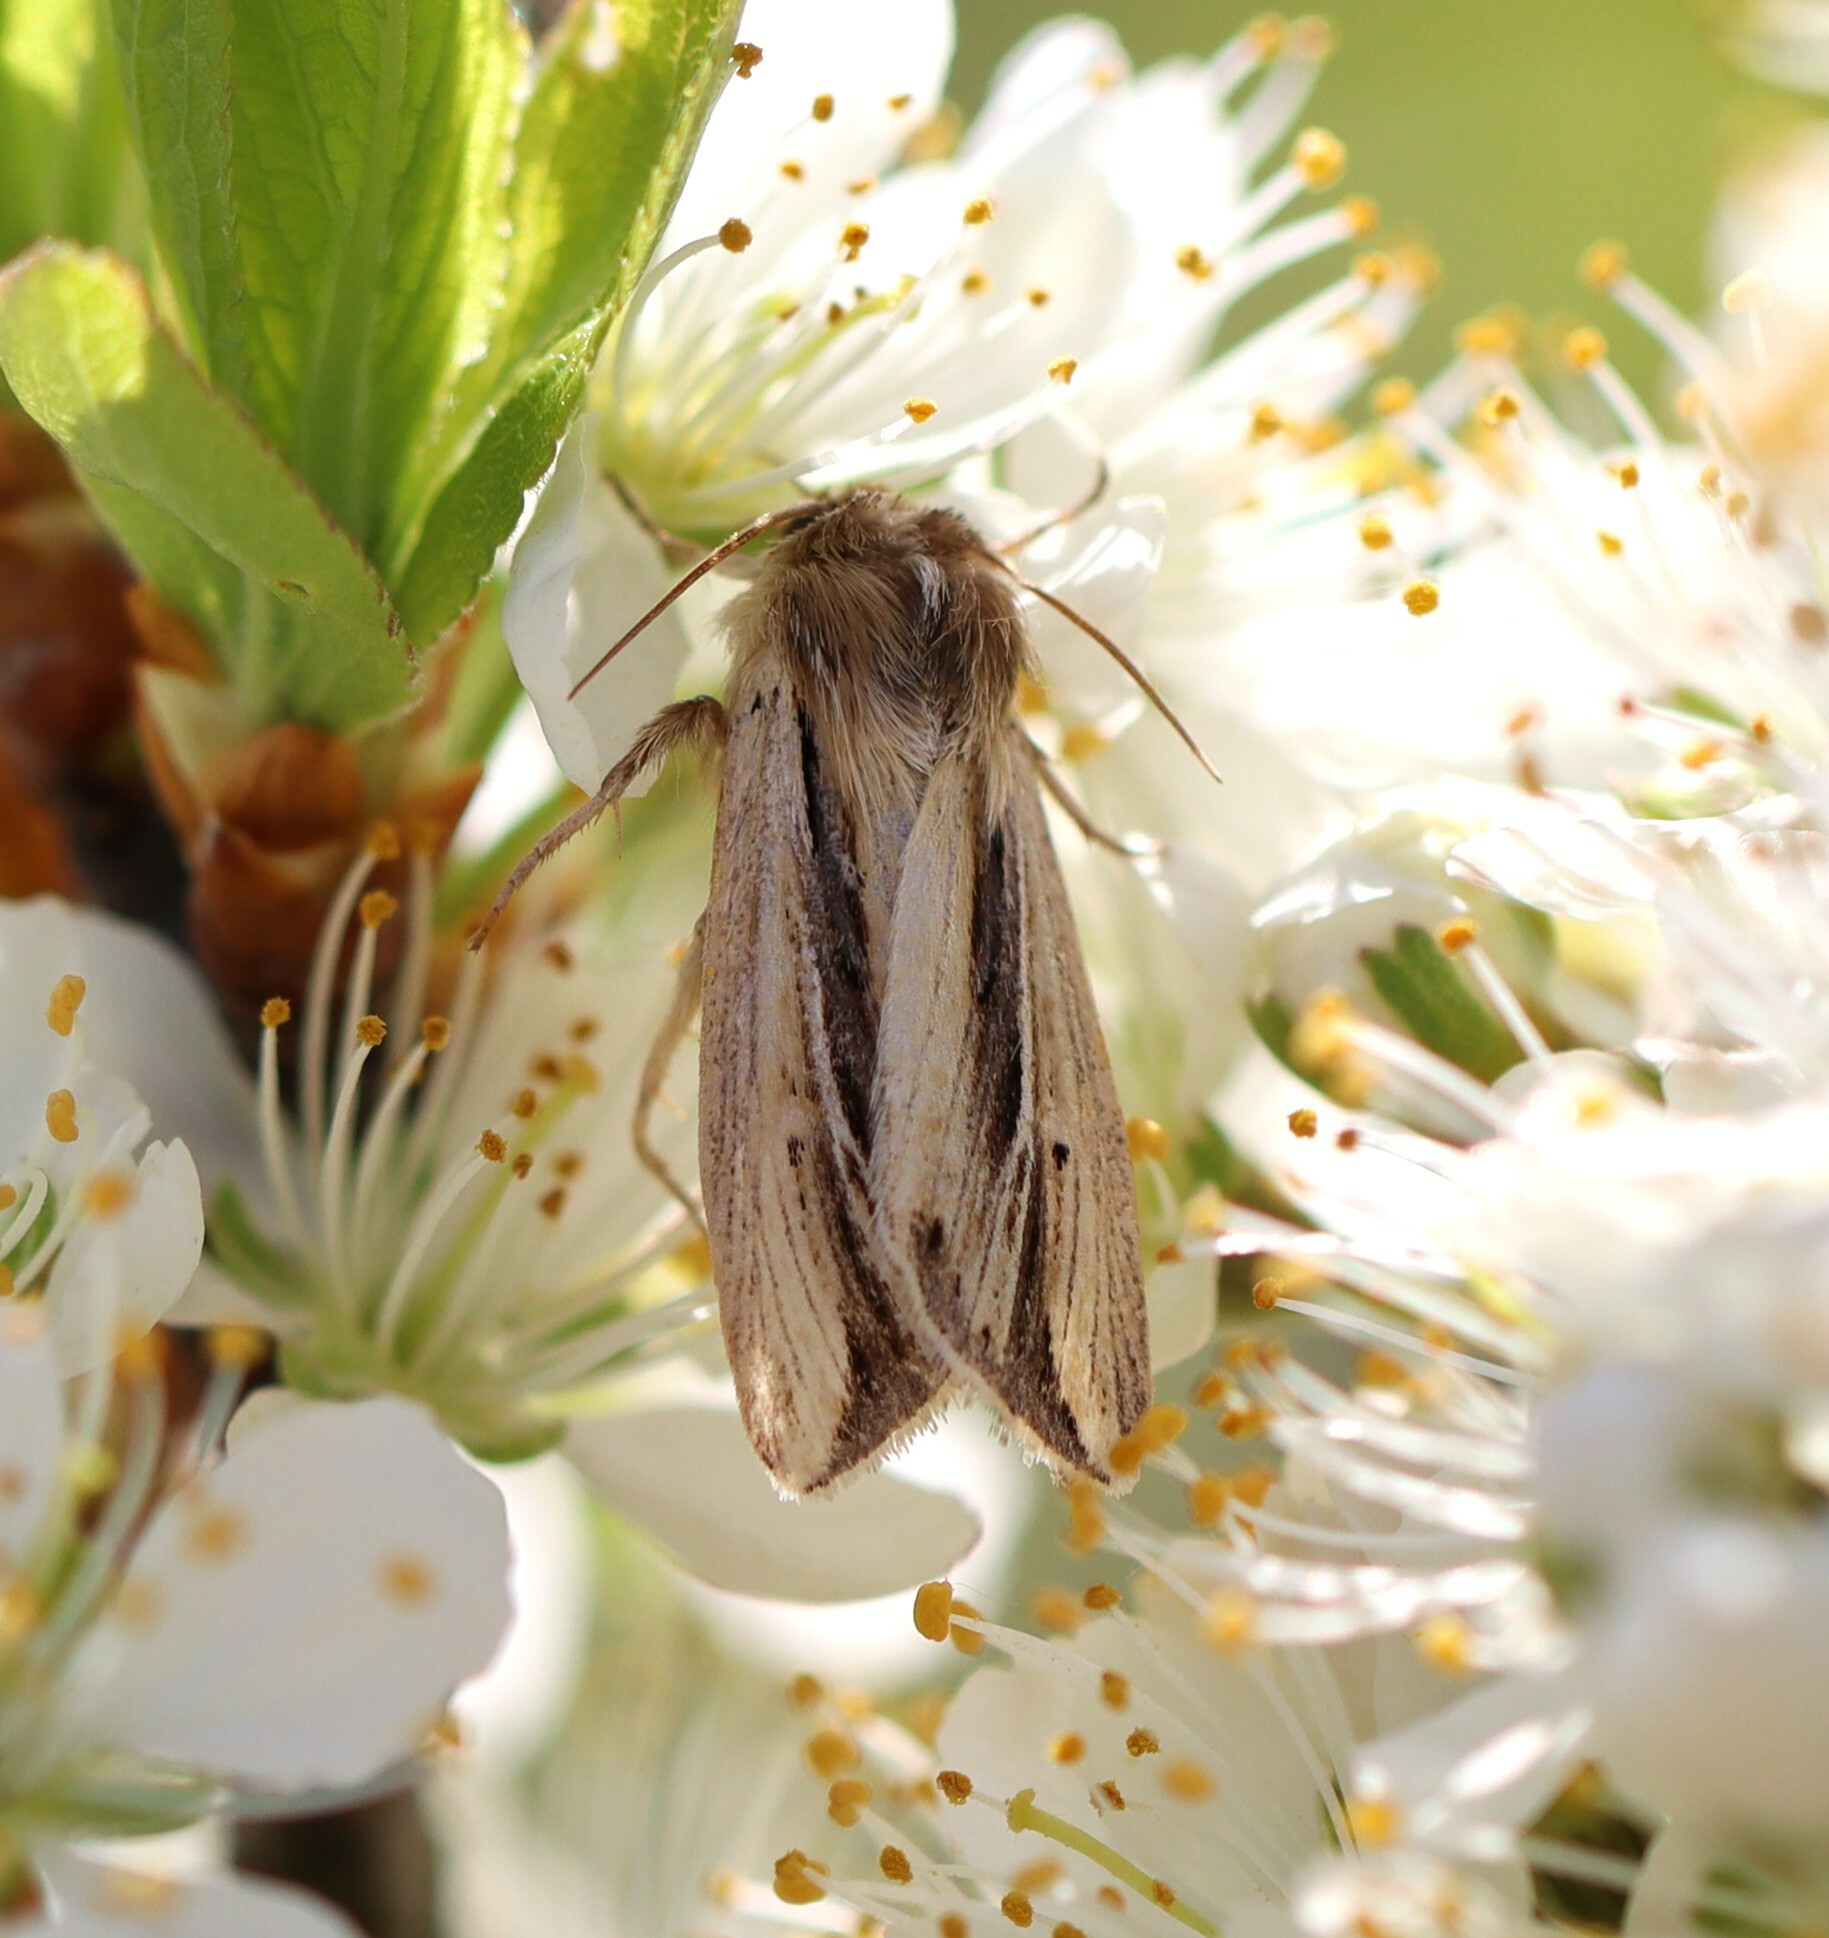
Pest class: wheathead_armyworm_Dargida_diffusa